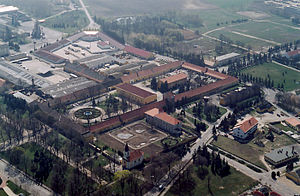
Bábolna
Bábolna er en by i Komárom-Esztergom, Ungarn. Byen har 3.789 indbyggere.